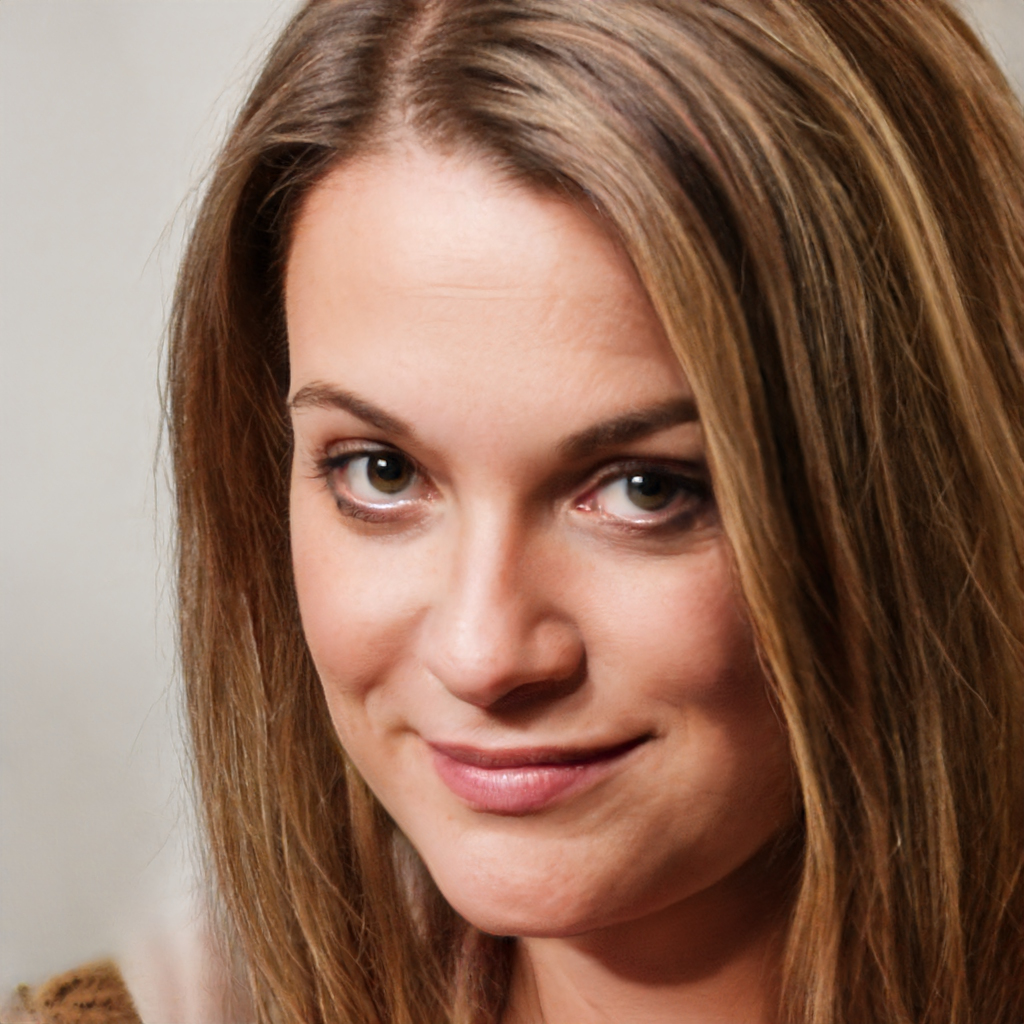
Gender: Female